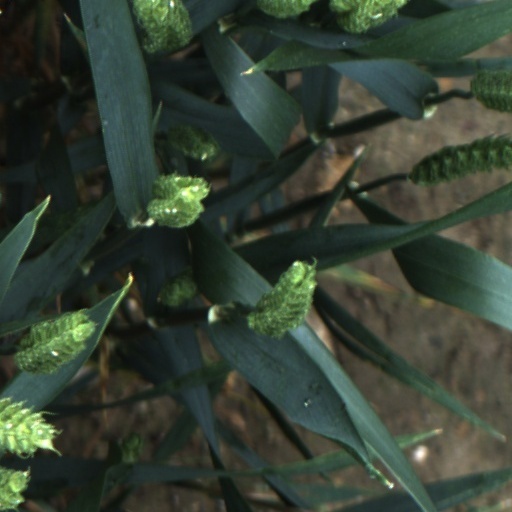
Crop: wheat